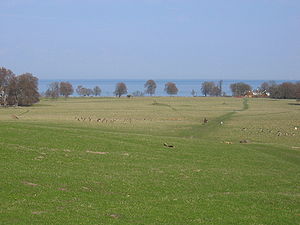
Springforbiplanen
Eremitagesletten set fra Eremitageslottet. Det er denne udsigt mod Øresund, som Springforbiplanen har genskabt
Udsigt fra Eremitageslottet ud over Eremitagesletten ned mod Øresund, Jægersborg Dyrehave, Danmark.
Springforbiplanen var et langvarigt dansk planlægningsprojekt, der gik ud på at genoprette naturen nord for København omkring Springforbi og gøre den offentlig tilgængelig. Planområdet strækker sig fra Strandmøllen i nord til Trepilevej i syd. Mod øst afgrænses det af Øresund og med vest af Kystbanen.